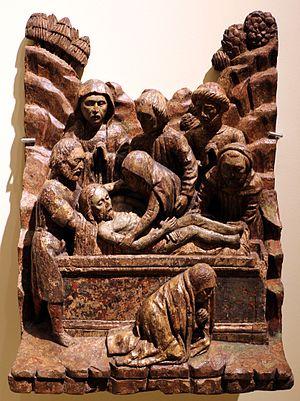
Le retable de la chapelle de l'Immaculée Conception est un retable bâti entre 1480 et 1482, décoré entre 1483 et 1508 et démantelé au début du XIXᵉ siècle.
Giacomo Del Maino est un sculpteur et architecte italien.